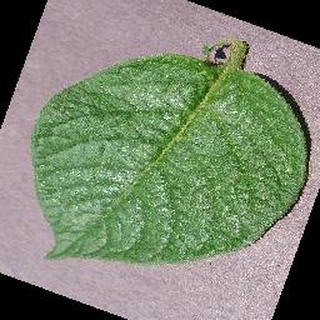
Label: healthy_potato